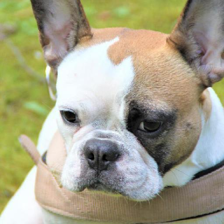
Label: animals